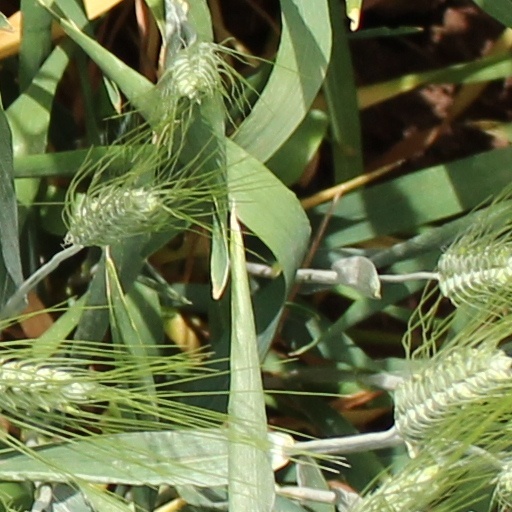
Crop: wheat